Andrey Yeryomenko

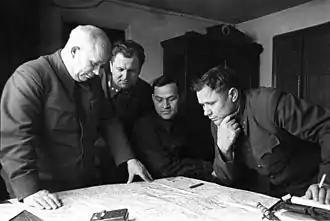
General Yeryomenko (right) as the commander of the Stalingrad Front, with Nikita Khrushchev (left), Chief Commissar of the Stalingrad Front, December 1942

Yeryomenko's performance in the winter offensives restored Stalin's confidence, and he was given command of the Southeastern Front, on Aug. 1, 1942, where he proceeded to launch powerful counterattacks against the German offensive into the Caucasus, "Fall Blau". Yeryomenko and Commissar Nikita Khrushchev planned the defense of Stalingrad, rallying and re-organizing men and equipment falling back to the city from the Don River and the steppes to the west. When one of his subordinates, Gen. Anton Lopatin, doubted if his 62nd Army would be able to defend Stalingrad, Yeryomenko replaced him with Lt. Gen. Vasily Chuikov as Army commander on Sept. 11, 1942. Chuikov and the 62nd Army went on to prove themselves as the defenders of the city, confirming Yeryomenko's judgement. On Sept. 28, the Southeastern Front was renamed the Stalingrad Front.